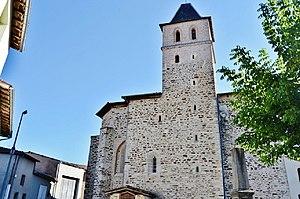
Le Tarn
Cambon est une commune française située dans le département du Tarn, en région Occitanie.